FC Luzern

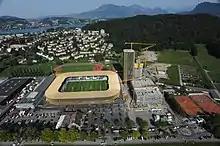
Swissporarena, home to FC Luzern.

In August 2011, the club moved into the newly built Swissporarena, located at the former location of the old stadium. The opening match ended with a 0–0 draw against FC Thun.